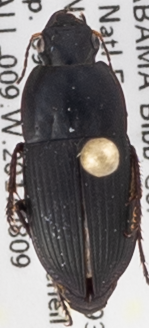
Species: Anisodactylus merula
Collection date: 2017-08-09
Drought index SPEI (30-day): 0.662
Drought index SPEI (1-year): -0.044
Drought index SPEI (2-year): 0.32